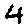
Label: 4